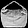
Label: Bag